Eduard Gübelin

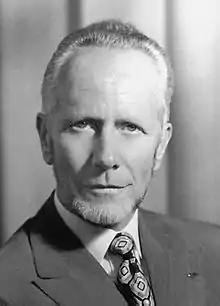
Eduard Josef Gübelin.

Gübelin's studies on gemstone inclusions laid the groundwork for the microscopic identification of gemstones. Gübelin used poetry to validate gemstones, as noted in the book "Emeralds A Passionate Guide".